Pinocchio 3000

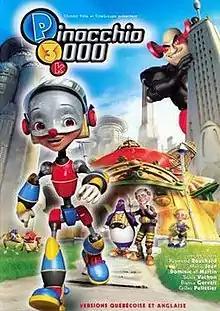
Canadian French-language promotional poster

Pinocchio 3000 (or P3K – Pinocchio 3000) is a 2004 animated science fantasy film directed by Daniel Robichaud and distributed by Christal Films. The film is a futuristic science fiction interpretation of the classic 1883 novel "The Adventures of Pinocchio" by Carlo Collodi, with Pinocchio (voiced by Sonja Ball) being a robot brought to life by tapping into a city's power surge, rather than a puppet animated by magic.